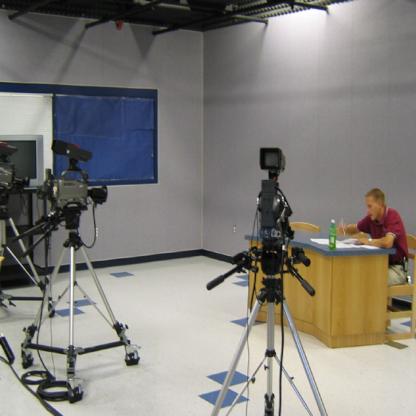
Scene: Indoor